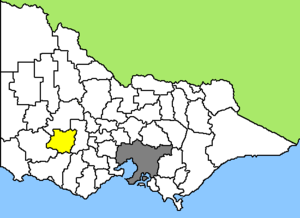
Le bourg d'Ararat est une zone d'administration locale dans l'ouest du Victoria en Australie. Il résulte de la fusion en 1994 de la ville d'Ararat avec le comté d'Ararat et d'une partie des comtés de Moyne, des Grampians Nord et Grampians Sud. Il est traversé par la Glenelg Highway.